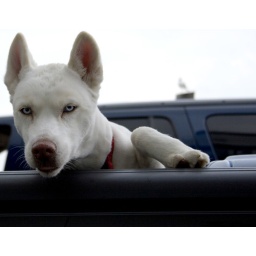
This dog was in the truck next to us when we were on the ferry in Galveston, TX.